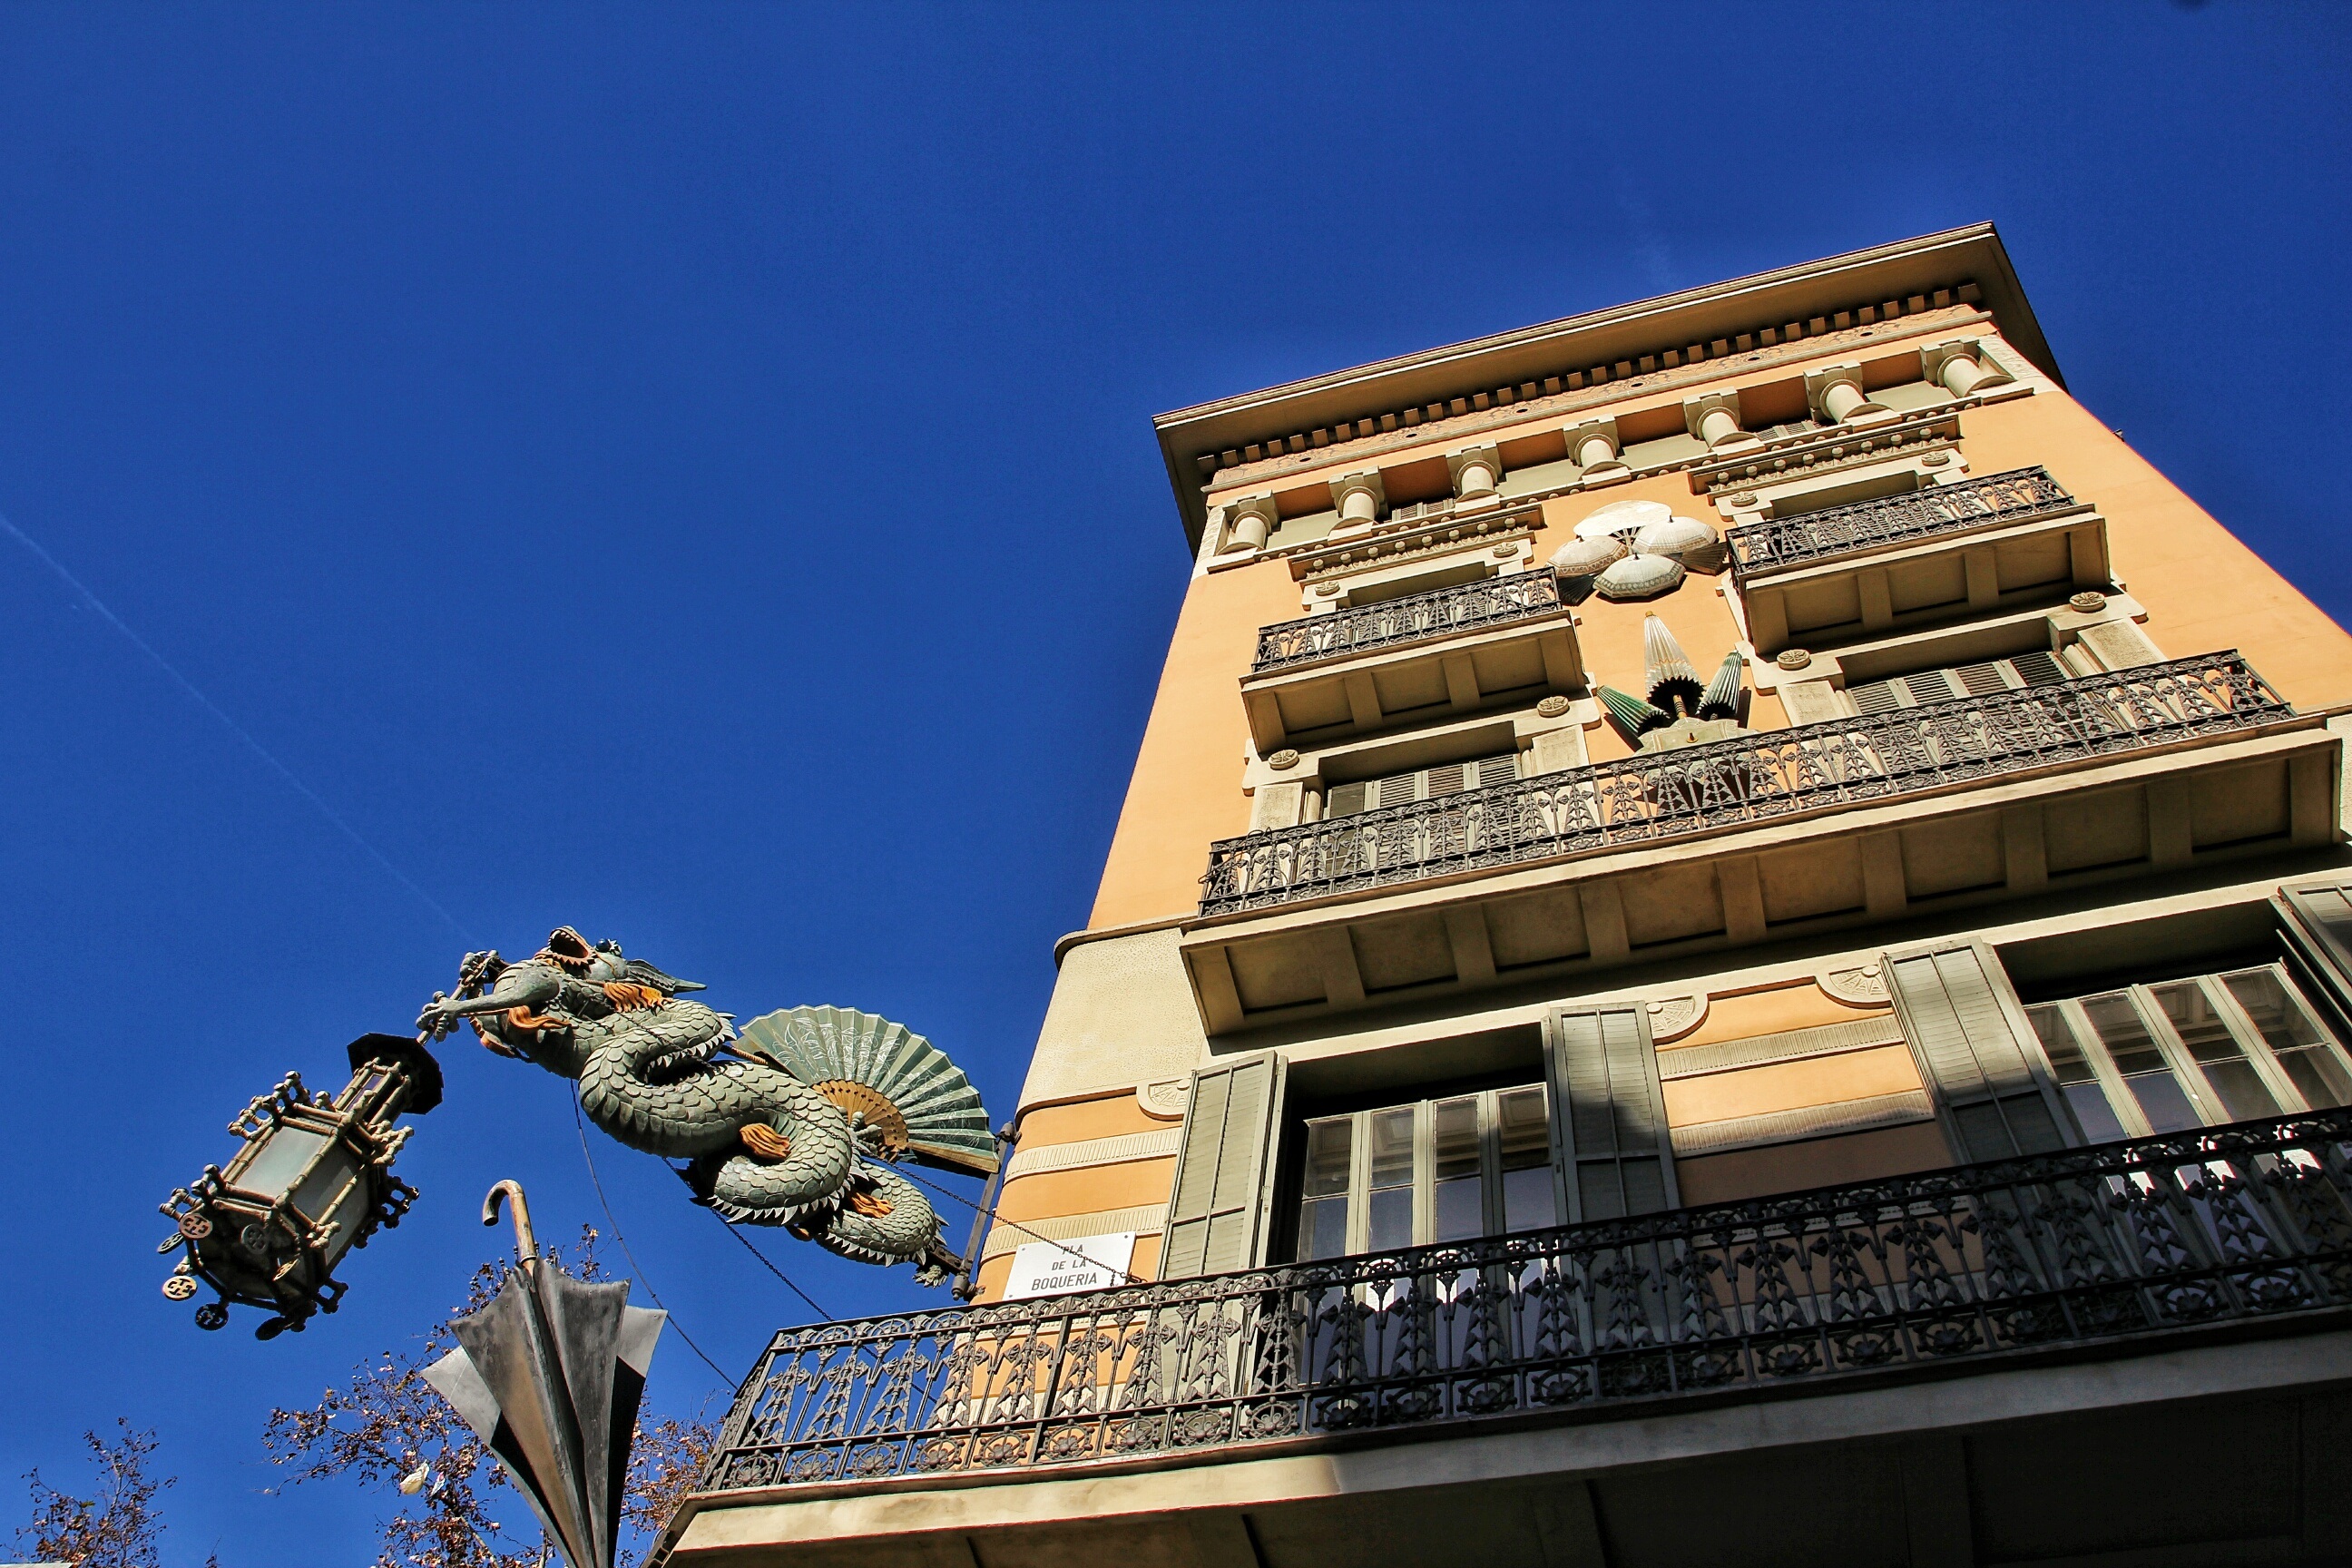
architecture, house, building, skyscraper, downtown, tower, landmark, facade, barcelona, hotel, dragon, ramblas